Hyperlexia

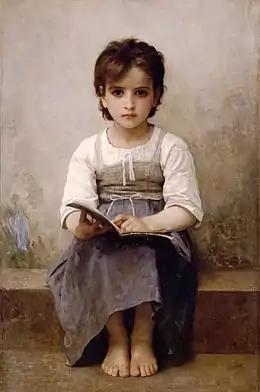
William-Adolphe Bouguereau, "The Difficult Lesson" (1884)

Hyperlexia is a syndrome characterized by a child's precocious ability to read. It was initially identified by Norman E. Silberberg and Margaret C. Silberberg (1967), who defined it as the precocious ability to read words without prior training in learning to read, typically before the age of five. They indicated that children with hyperlexia have a significantly higher word-decoding ability than their reading comprehension levels. Children with hyperlexia also present with an intense fascination for written material at a very early age.